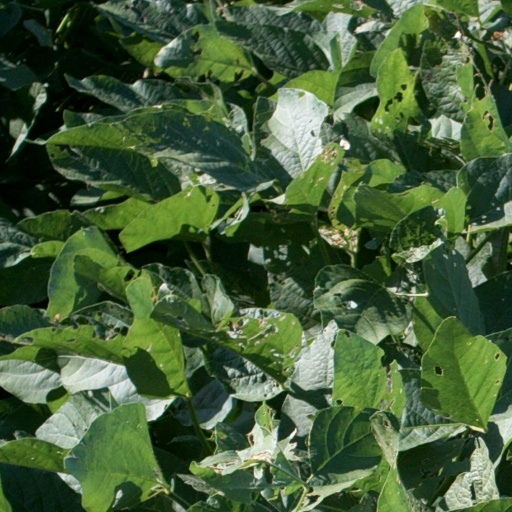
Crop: soybean